Biodiversity of Kosovo

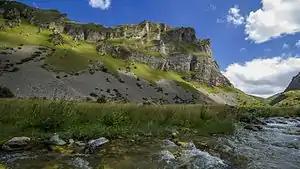
Sharr Mountains National Park

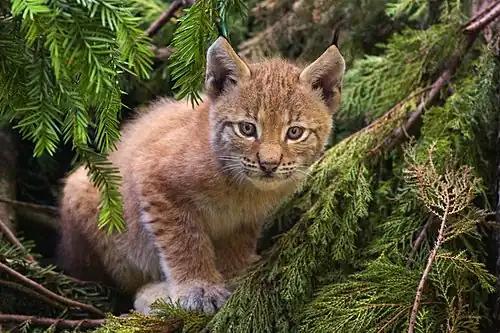
The Balkan lynx subspecies is found in Kosovo.

Kosovo is characterised by a diverse biodiversity and an abundance of different ecosystems and habitats determined by the climate along with the geology and hydrology. Predominantly mountainous, it is located at the center of the Balkan Peninsula bounded by Montenegro to the west, Serbia to the north and east, North Macedonia to the southeast, and Albania to the southwest.